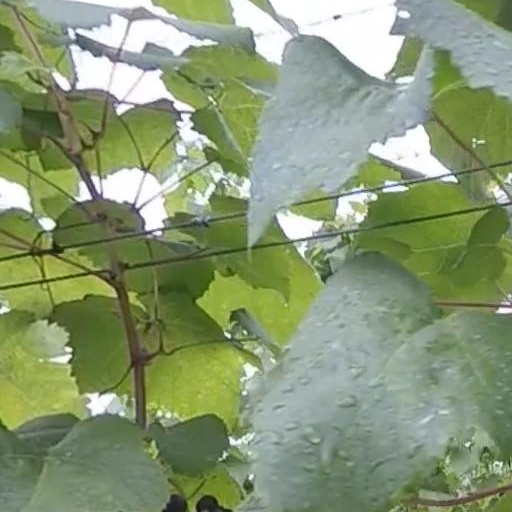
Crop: grape